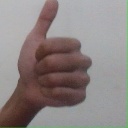
अक्षर: थ